Boulton Paul Aircraft

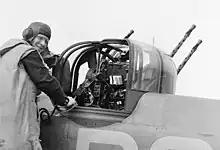
Type A gun turret with its interior visible on a Boulton Paul Defiant Mk I, 1940

Boulton Paul was one of the two main innovators of gun turret designs for British aircraft, along with Nash & Thompson; they supplied large numbers of installations for British aircraft. Boulton Paul's designs were largely based on originals licensed from the French company (SAMM), while Nash & Thompson designs originated from the firm's co-founder, Archibald Frazer-Nash (and were known by FN designations) Boulton Paul's turrets were electro-hydraulic in operation; electric motors located in the turret drove hydraulic pumps that powered hydraulic motors and rams. This was more effective than electric motors alone, and did not require hydraulic power developed by pumps on the aircraft's engines system utilized by the Nash & Thompson design. Production was transferred to Joseph Lucas Ltd.